Hussain Almossawi

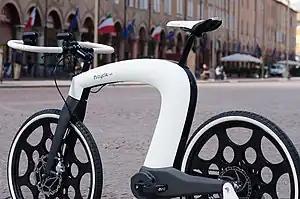
nCycle e-bike at Eurobike 2014

Hussain Almossawi began his career designing official websites and logos for NBA players such as Derrick Rose, Allen Iverson and Tracy McGrady. He also designed official websites for Adidas Basketball. Almossawi created Type Fluid, a 3-D typography experiment. He was named one of Fast Company's "10 Inspiring Type Designers From A New Generation". In 2016 he designed a pair of sneakers based on the Teenage Mutant Ninja Turtles with footwear designer Quintin Williams. That same year, Almossawi designed Enfuse, a custom tea maker.